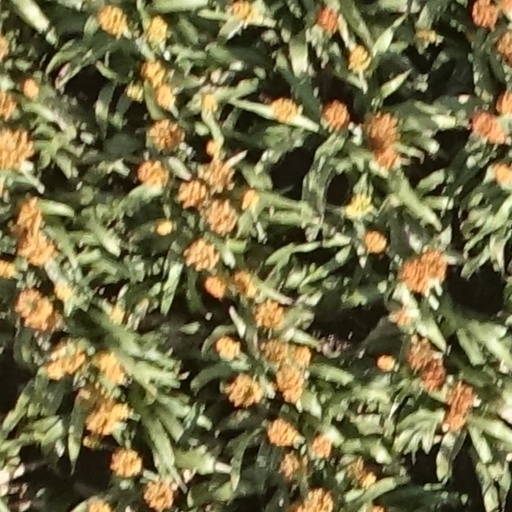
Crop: sorghum